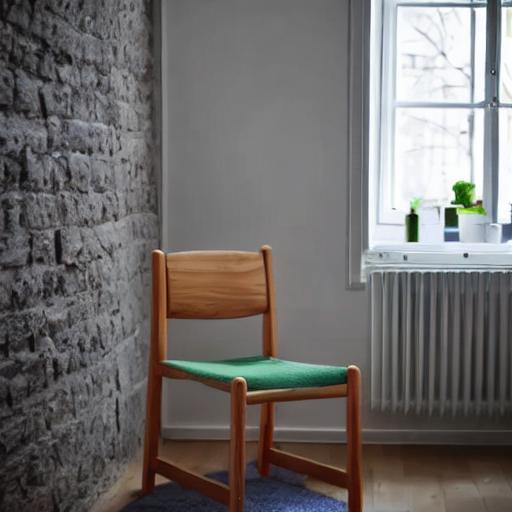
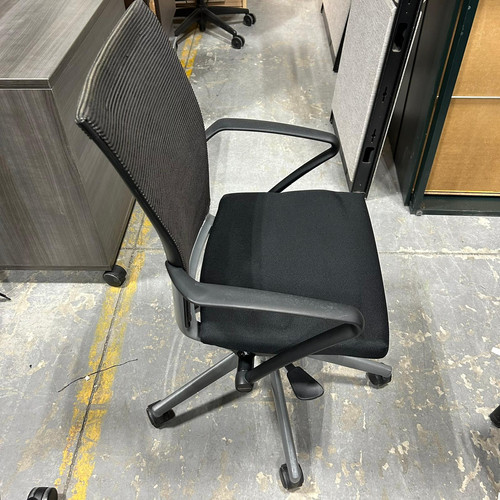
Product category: items_chair
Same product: no